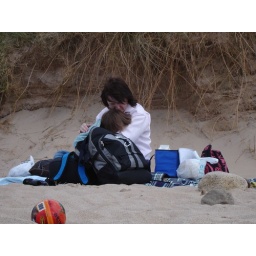
tired boy after running in the water for an hour